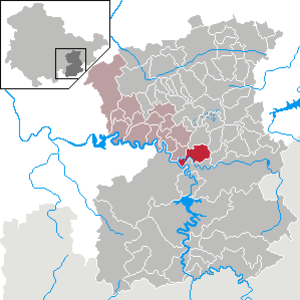
Crispendorf est une municipalité allemande du land de Thuringe, dans l'arrondissement de Saale-Orla, au centre de l'Allemagne. En 2015, sa population est de 376 habitants.